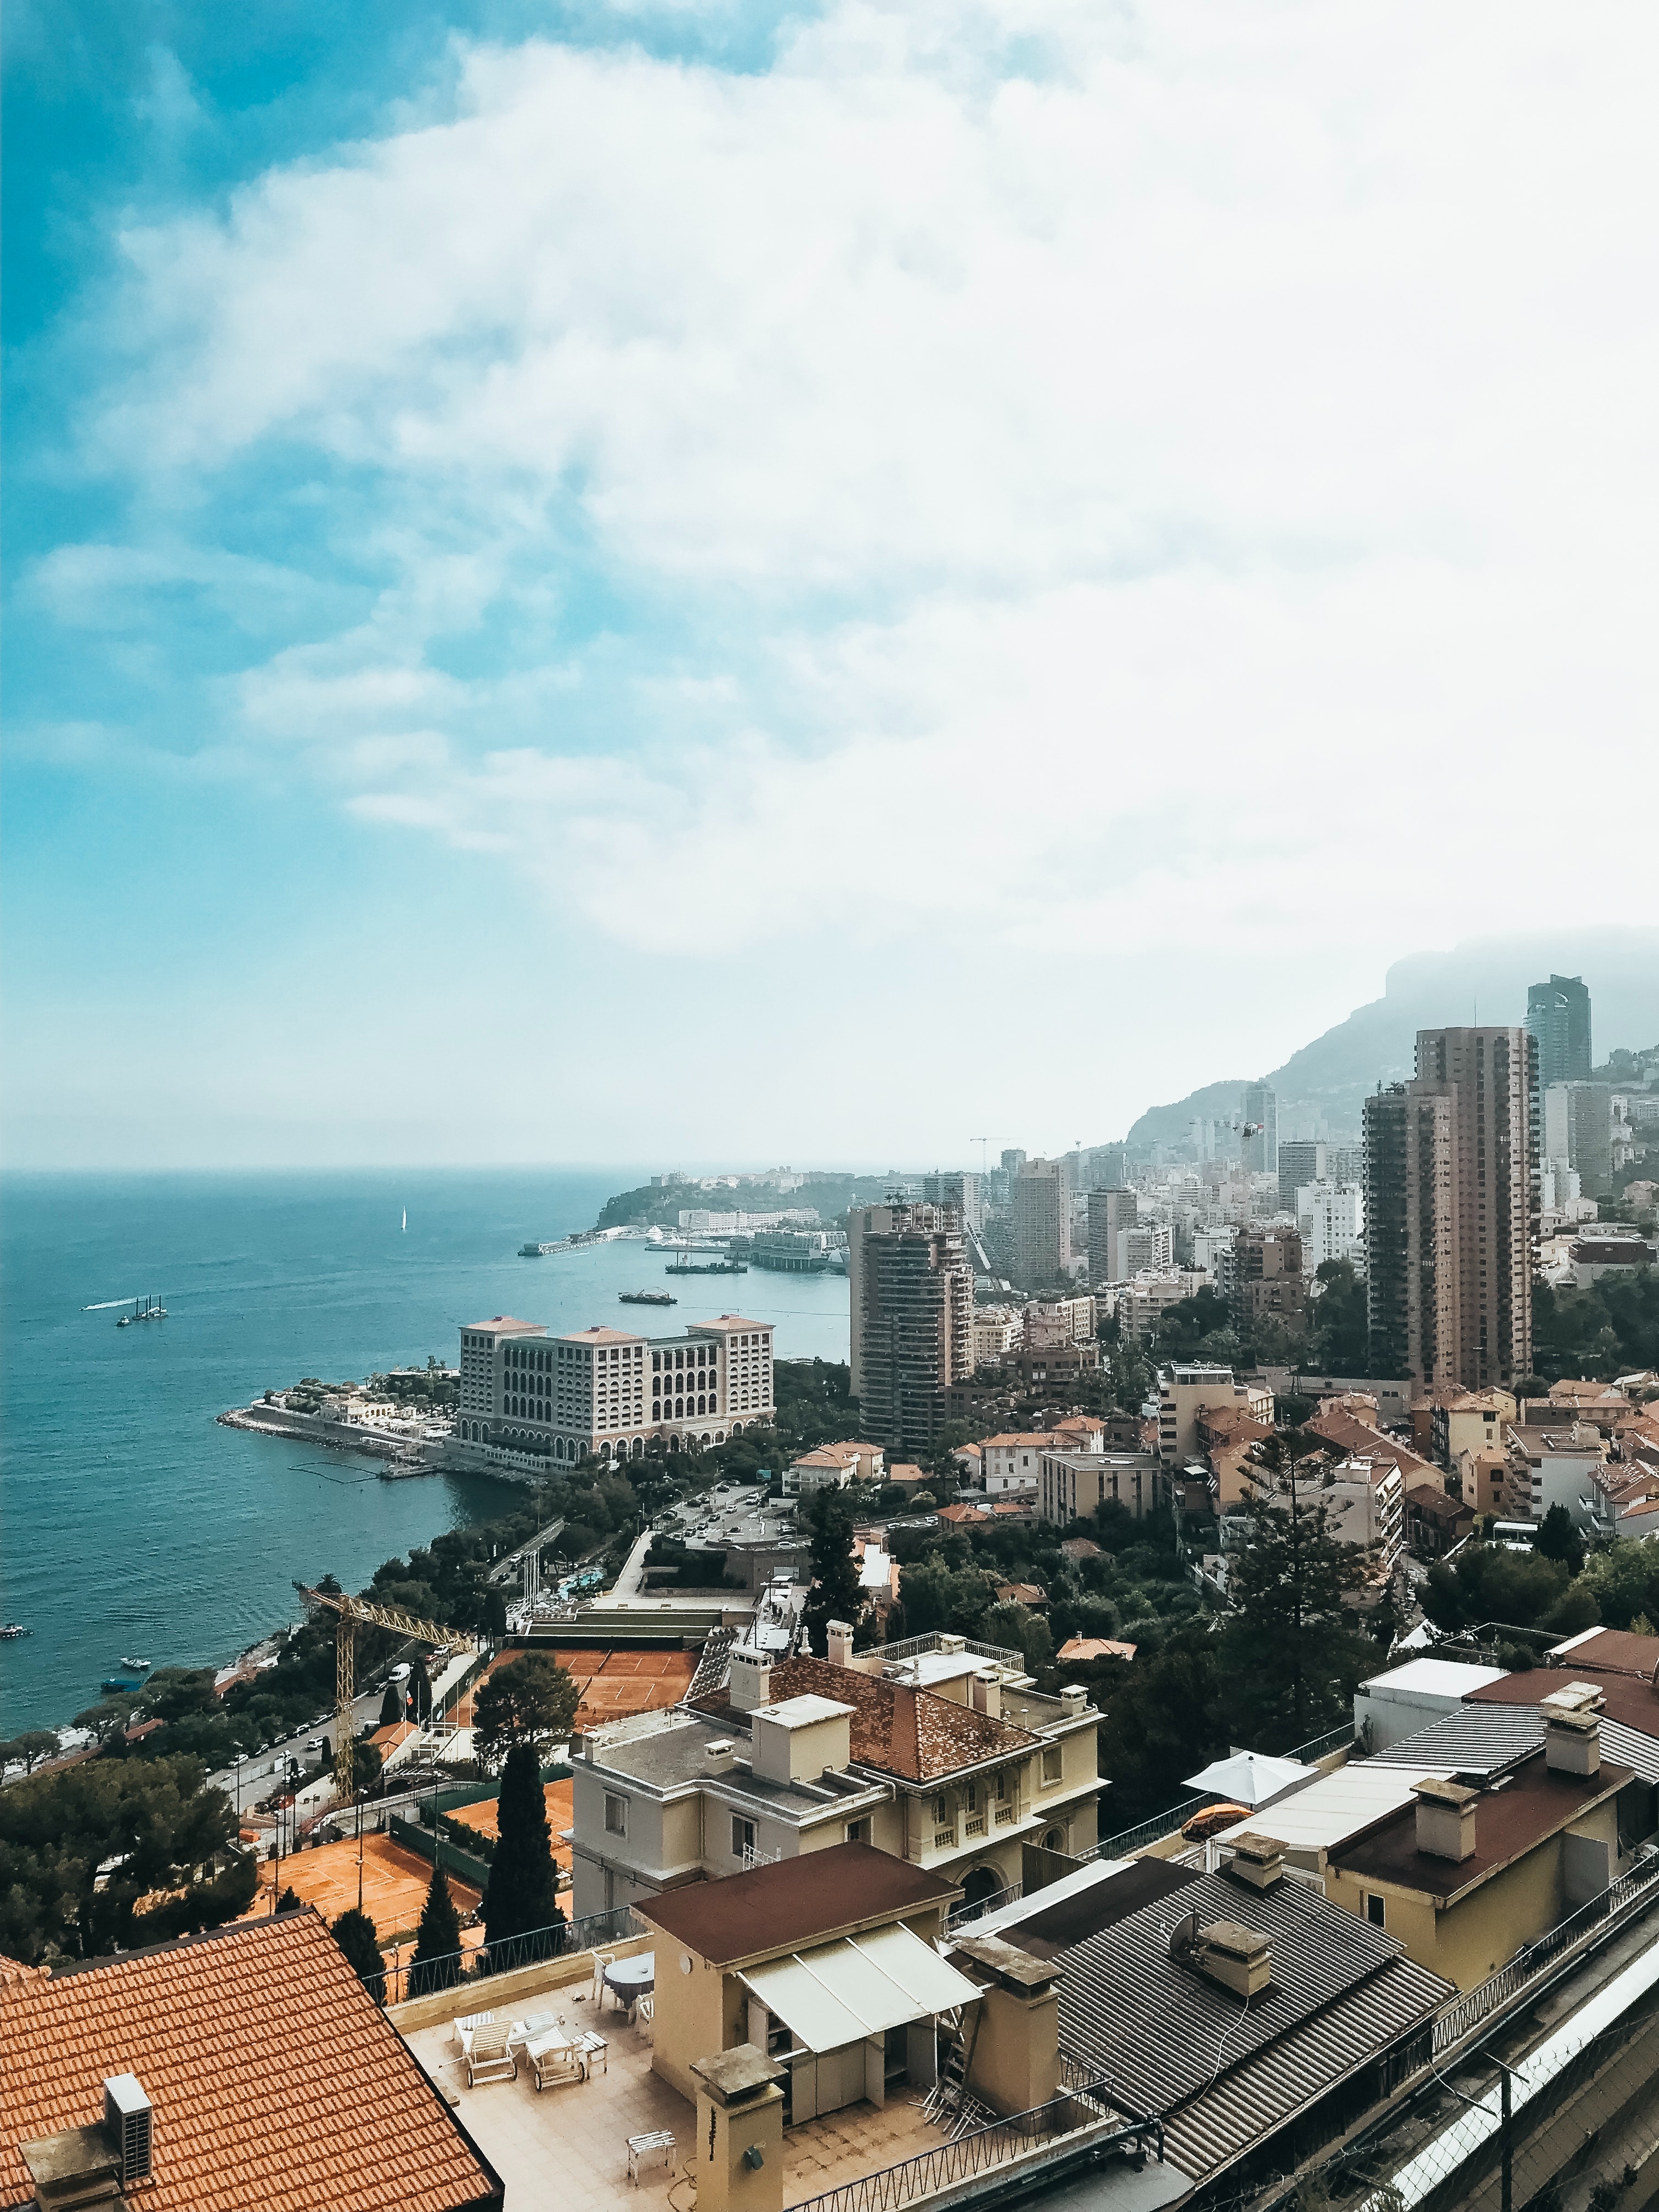
sky, urban area, city, metropolitan area, town, daytime, cityscape, human settlement, sea, architecture, roof, metropolis, cloud, building, vacation, tourism, horizon, summer, ocean, coast, tree, photography, real estate, skyline, neighbourhood, landscape, urban design, bay, skyscraper, coastal and oceanic landforms, house, downtown, mountain, world, street, residential area, road, hill, travel, tower, apartment, beach